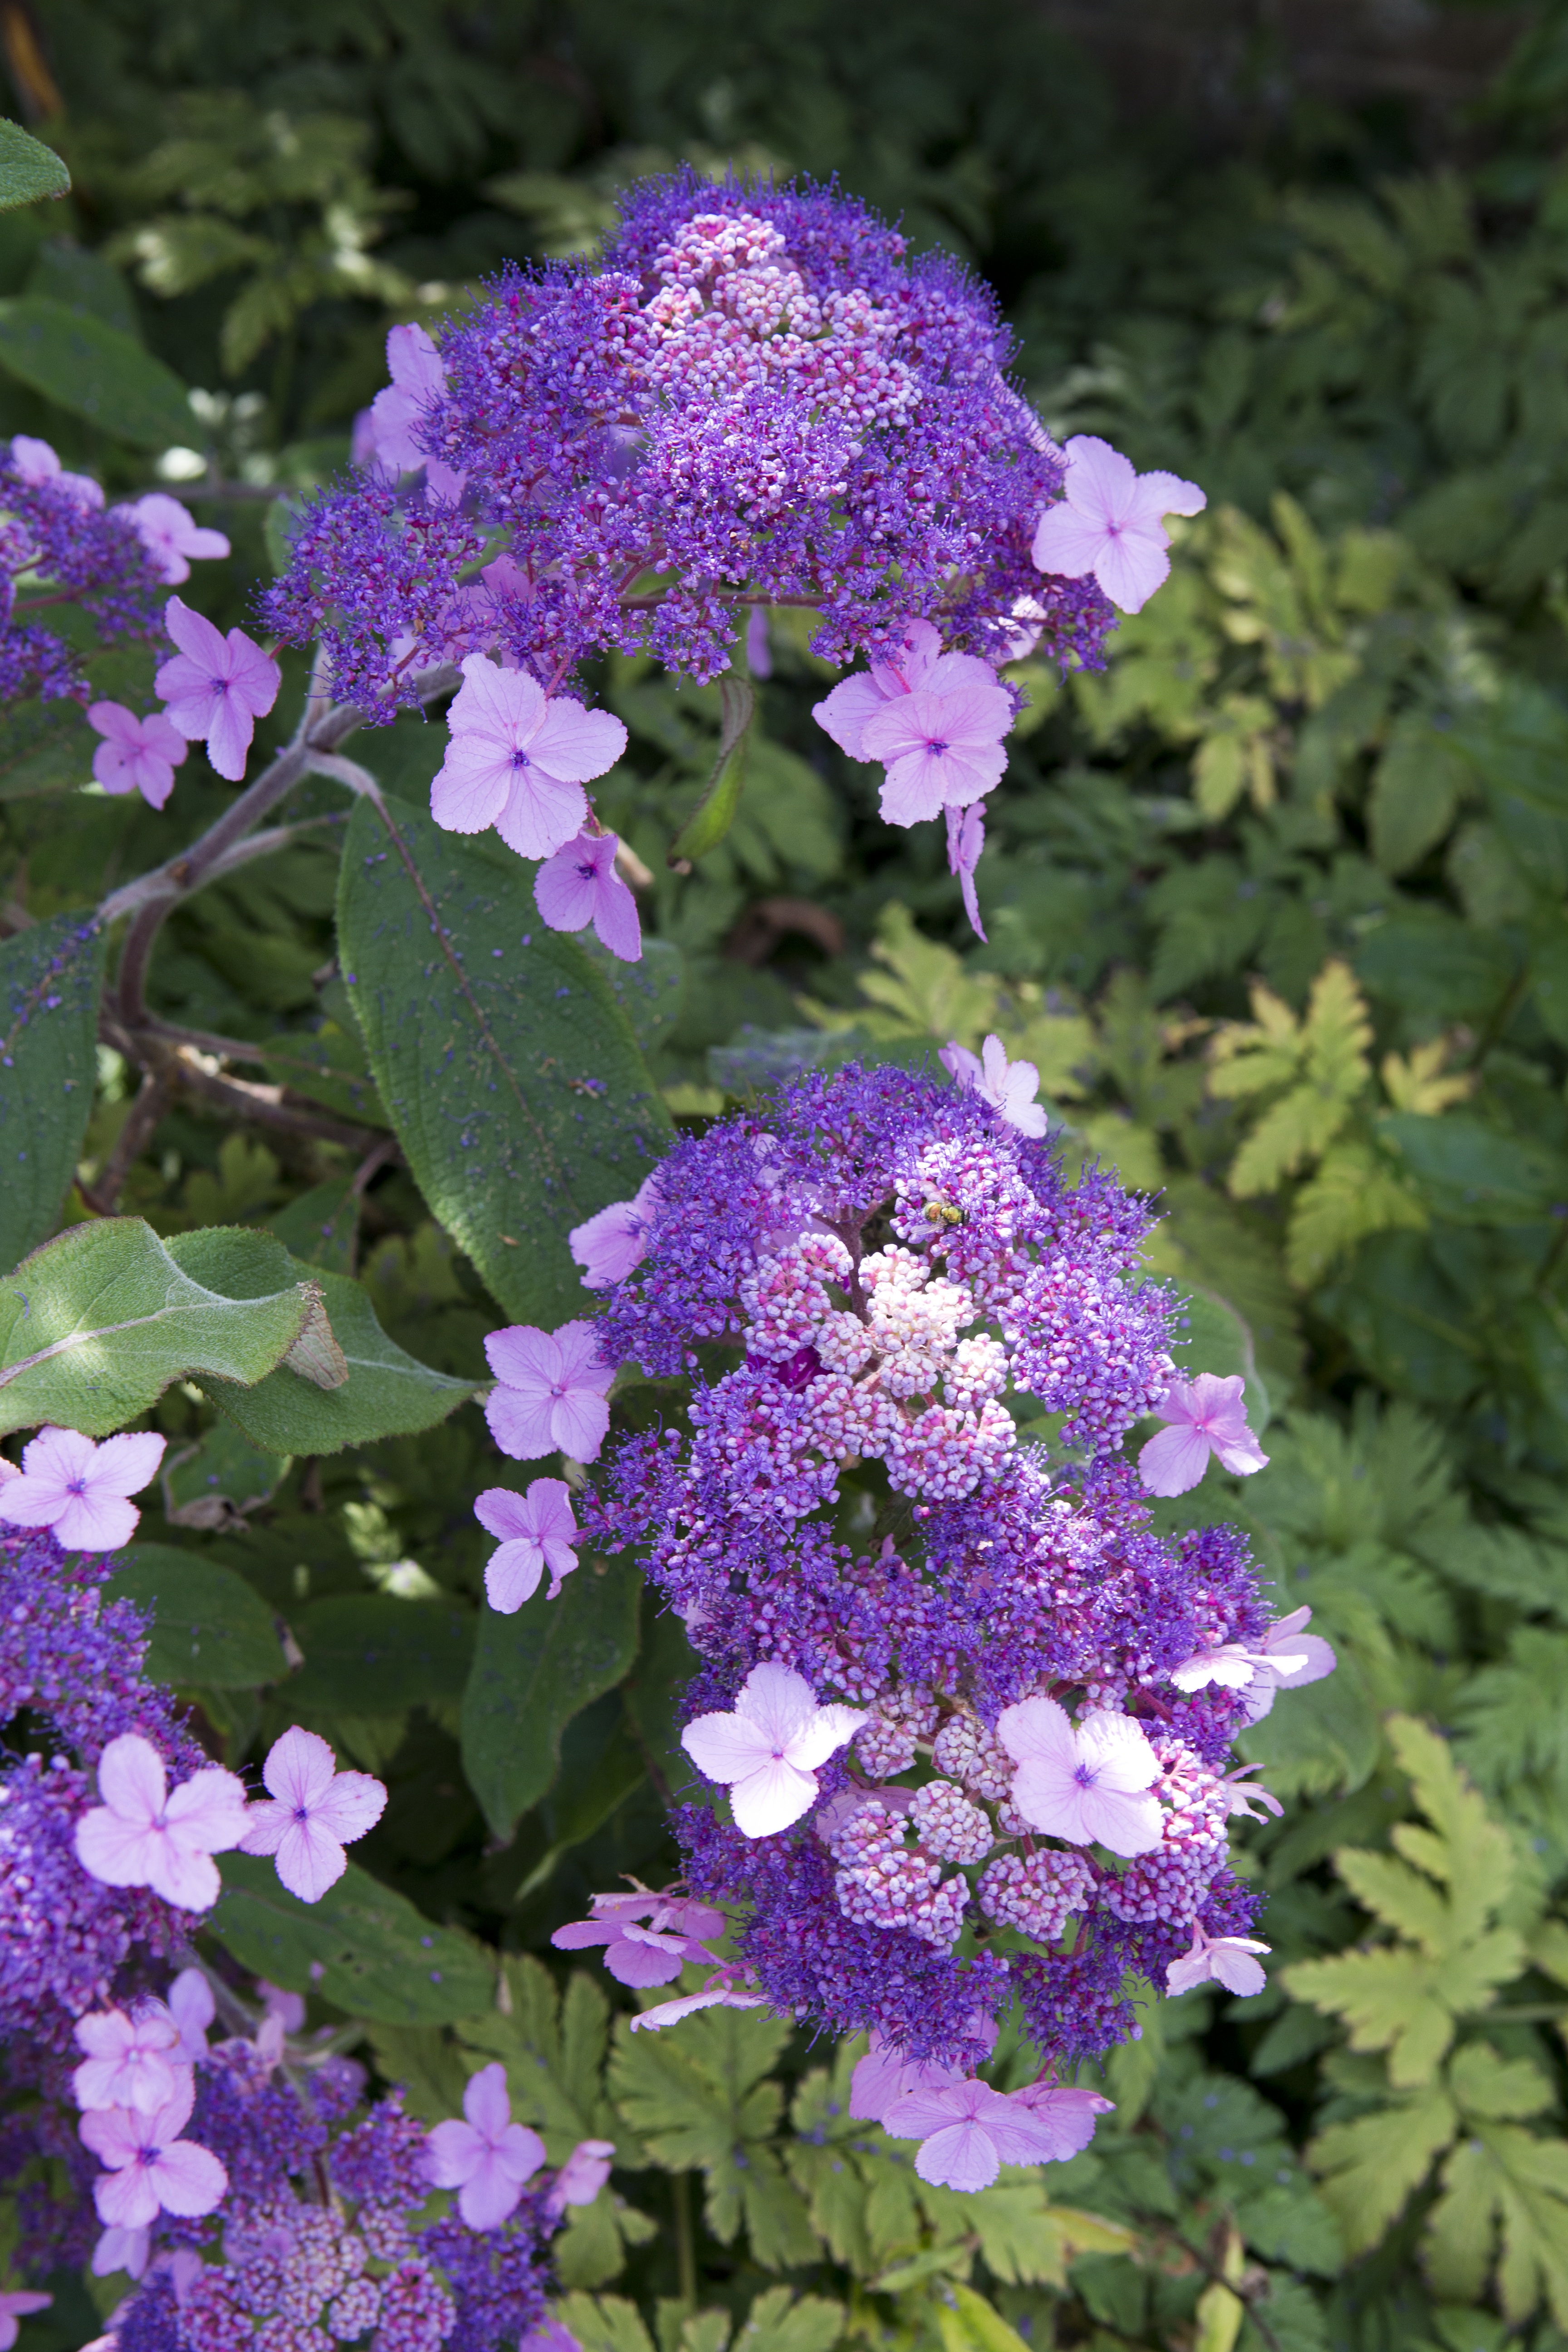
plant, flower, botany, garden, flora, hydrangea, wildflower, shrub, yarrow, flowering plant, hydrangeaceae, verbena, verbena family, annual plant, land plant, dame's rocket, great dixter, vibrant blue